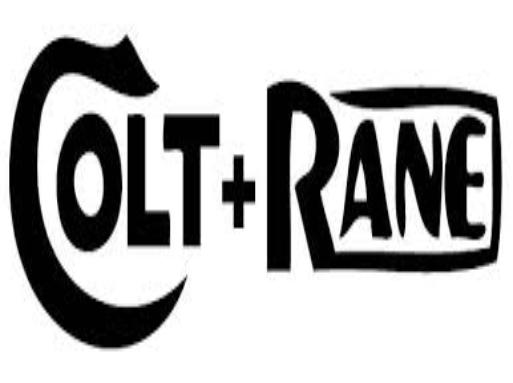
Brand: Colt
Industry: Others